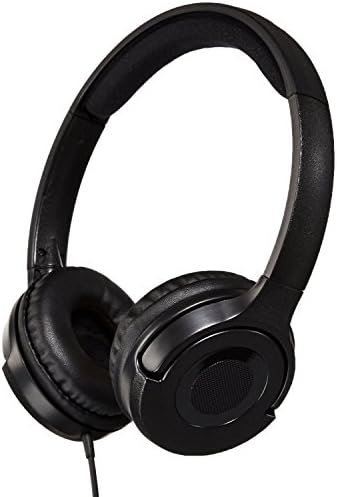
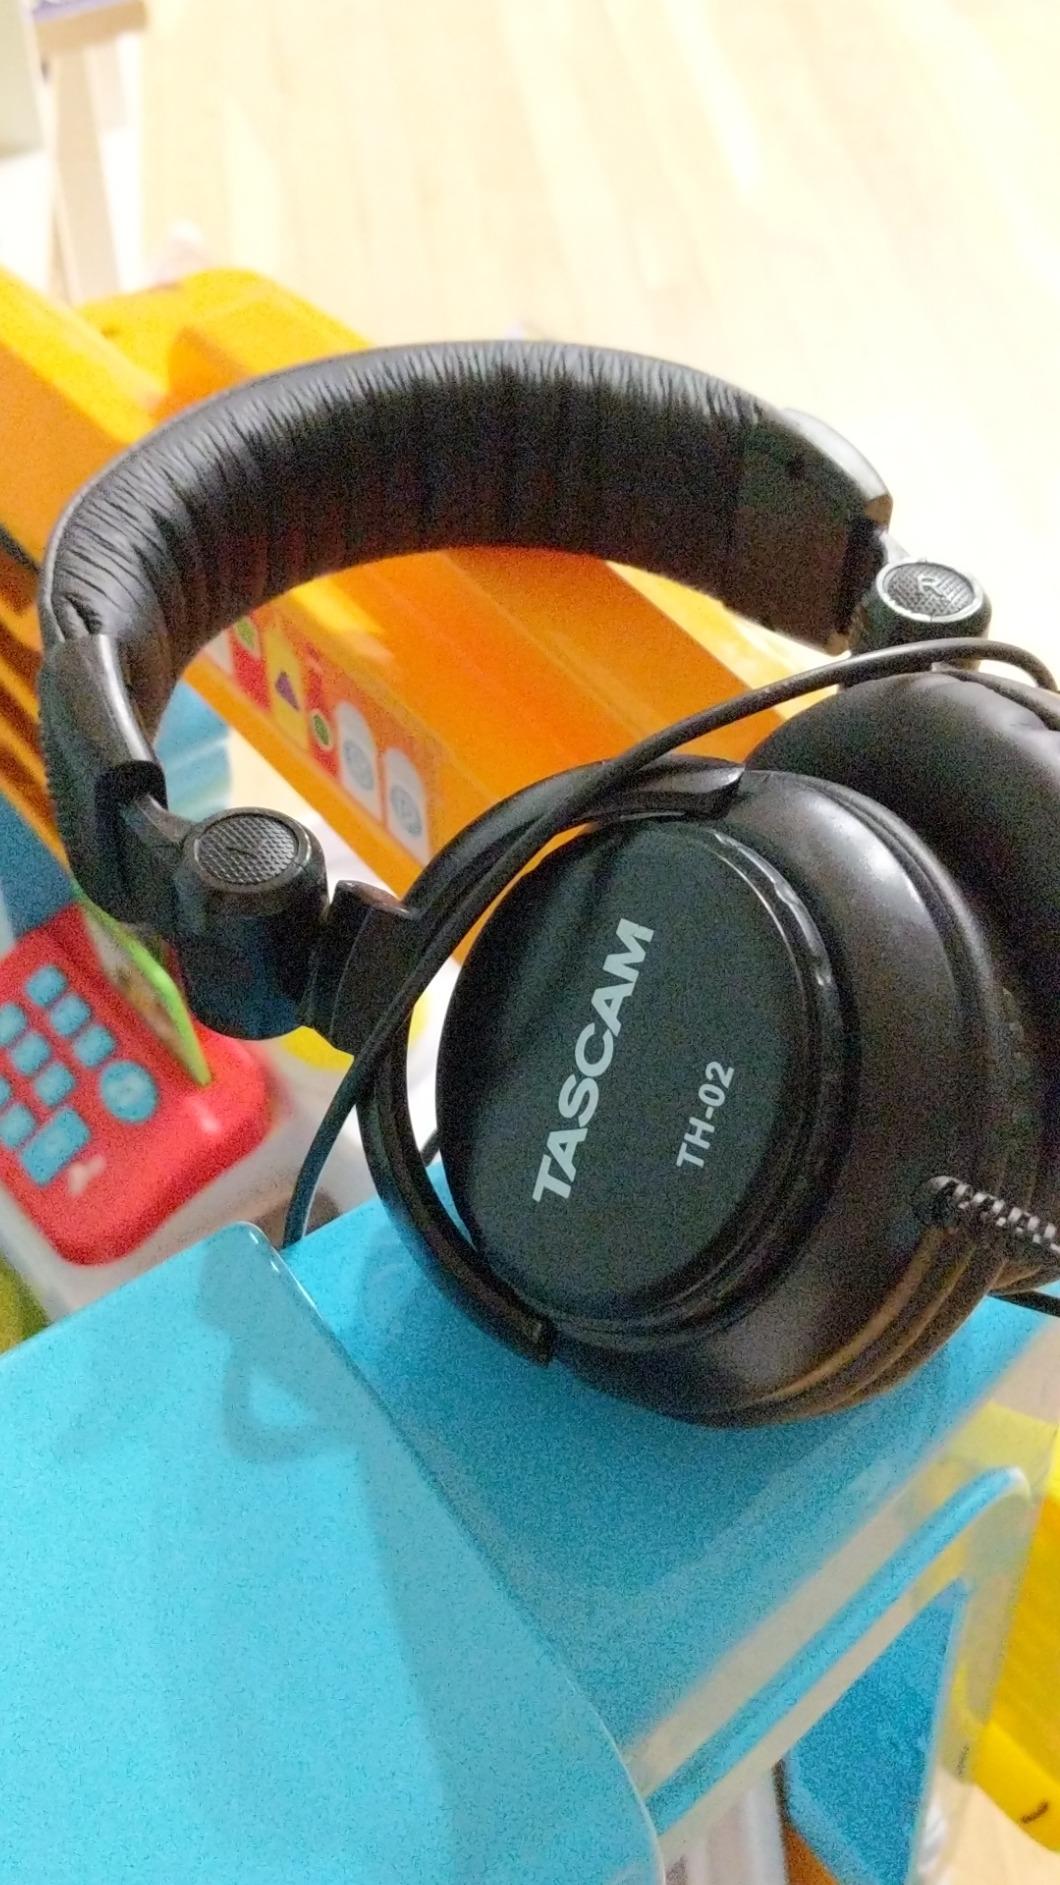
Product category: headphones
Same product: no